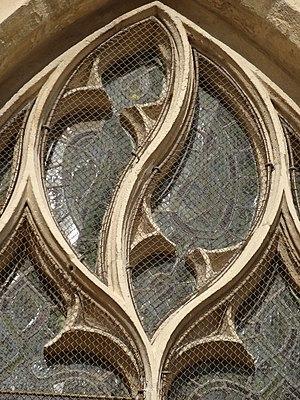
Caen, église St Georges du Château. Détail du réseau d'une fenêtre du début du XVIe siècle
La mouchette est un élément de décor ajouré souvent garni d'un vitrail dans le réseau d'une fenêtre dont les nervures de pierre évoquent des flammes. Il est très utilisé dans l'architecture gothique de la fin du Moyen Âge,